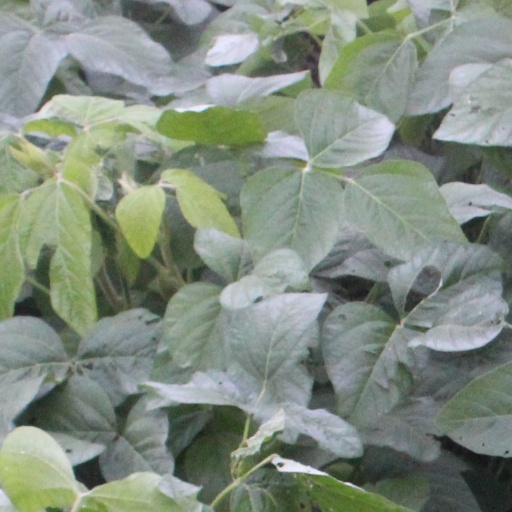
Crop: soybean